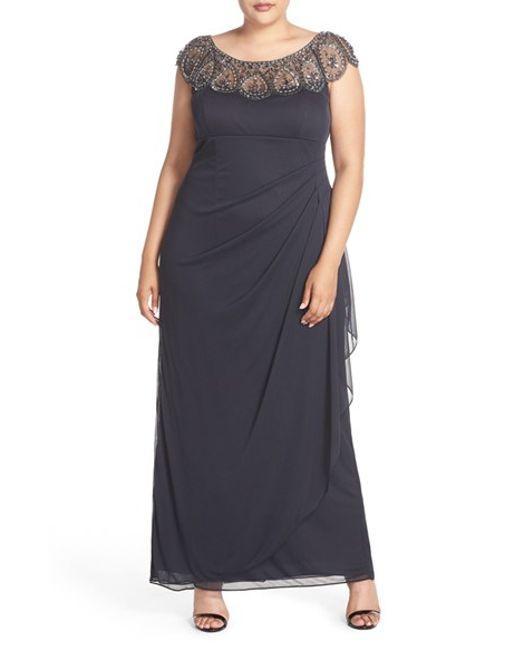
Slim Fit schwarzes Abendkleid für Damen